Brich dem Hungrigen dein Brot, BWV 39

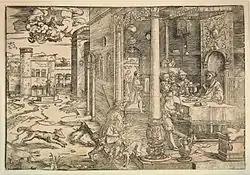
Parable of the Rich man and Lazarus, 16C Netherlandish woodcut, Jan Swart van Groningen

The prescribed readings for the Sunday were from the First Epistle of John, (the "God is Love" verses), and from the Gospel of Luke (the parable of the Rich man and Lazarus). Bach's first cantata for the occasion, , BWV 75 (1723), had concentrated on the contrast between the rich and the poor; and the second, the chorale cantata , BWV 20 (1724), concerned repentance when faced with death and eternity. In contrast the libretto of took as its theme gratitude for God's gifts and the duty to share them with the needy.